Prestressed concrete

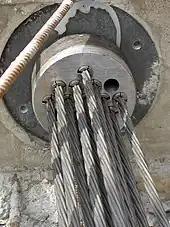
Post-tensioned tendon anchorage; four-piece "lock-off" wedges are visible holding each strand

Post-tensioned concrete is a variant of prestressed concrete where the tendons are tensioned "after" the surrounding concrete structure has been cast.